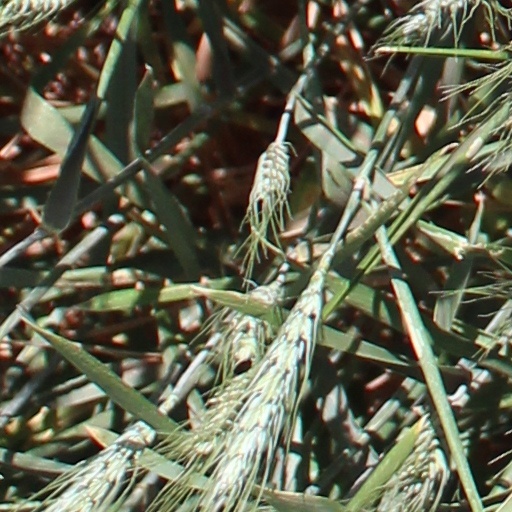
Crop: wheat